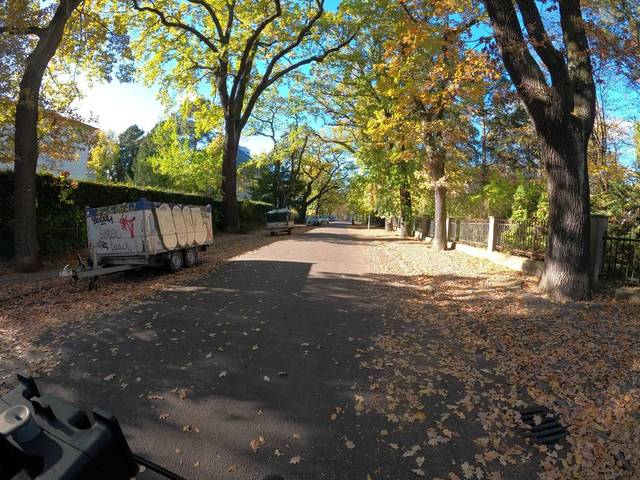
Region: Germany
Coordinates: 52.516, 13.274